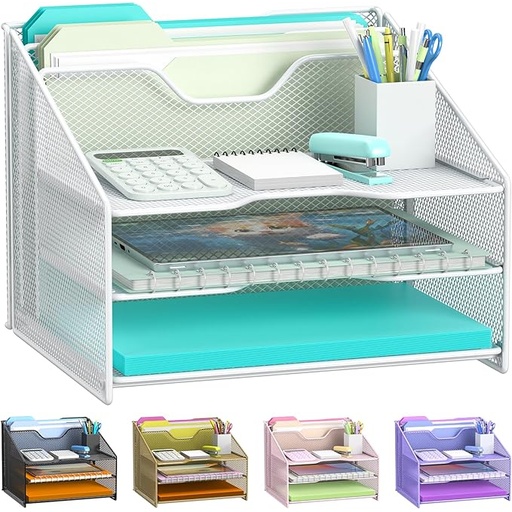
samstar White Desk File Organizer, Mesh Letter File Folder Holder with 3 Paper Trays and 2 Vertical Upright Section, for Office Supplies, Desk Accessories & Workspace, White
About This Unique 3+2 Shelves Design: 3 Tier sliding trays are perfect for storage all your documents,file folders and other desk accessories, 2 upright section is ideal for place your other paper/letters vertically. Made of sturdy metal steel mesh with smooth edge and professional black finish, more durable and stable, strong enough to hold all your files and sundries. The 3-tier paper tray and two vertical file shelves have a beautiful A4/letter size paper, documents,notepad, book, mailbox contact, files, folders and additional items such as stapler, tape, sticker, etc. More Sturdy Construction: Made of thick rounded mesh metal, not easy to bent, also with 2 metal bars to reinforce, more strong and durable compared with many other similar products in the market. Overall Size:12-1/4"W x 11-1/2"D x 9-1/2"H; each horizontal tray :12 x 11.4 x 2.7 inch(L x W x H);2 file holder:12 x 9.5 x 2 inch(L x H x W) Overview Brand : samstar Color : White Material : Metal Product Dimensions : 12.4"L x 11.2"W x 9.4"H Shape : Rectangular
Brand: Samstar
Category: Office Supplies > Filing & Organization > Desk Organizers > Desktop Organizers